Schachten

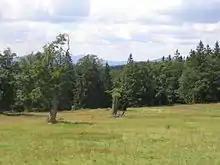
The Ruckowitzschachten at Rukowitzberg. In the background are the mountains of Großer Arber and Zwercheck

Similar to the alms or alpine pastures of the Alps, "Schachten" are treeless forest meadows. These open areas, often covering several hectares, were used by the herdsmen as places to stay for the night and for halts on a journey. Individual trees were left in place on these meadows to provide shady resting places for the animals. These isolated trees grew, unsheltered and are often gnarled by wind and weather. These forest clearings are especially interesting because they are the only open areas in these huge forests and often have good views. In the north of the Bavarian Forest they are often just called "Wiesen" ("meadows"), which in the region between the mountains of Großer Falkenstein and Großer Rachel they are exclusively referred to as "Schachten"; further south and southeast they are called "Plätze".